Plug-in electric vehicles in Norway

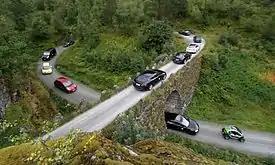
Electric vehicle festival in Geiranger

Most BEV owners (71%) also own an ICEV, 4% a PHEV, and 4% more than one BEV. The remaining 21% only have one BEV. 46% of PHEV owners and 48% of ICEV owners belong to single vehicle household. The most multipurpose BEV, Tesla Model S, is twice as common in single BEV households as in households also owning ICEVs, and four times as common in households owning several BEVs. Based on the survey, the researchers found that plug-in hybrid owners in Norway drive on average 55% of their annual distance in charge-depleting or all-electric mode (EV mode), and the share goes up to about 63% for work trips. The share of electric travel is higher for trips to work and in the summer, and lower in the winter. The average plug-in hybrid user in the survey drives 60% of the total distance in EV mode in the summer and 53% in winter. The estimate for work trips is higher at 70% in the summer and 59% in winter. On the other hand, the study found that battery electric vehicles are driven more in total and in everyday traffic.